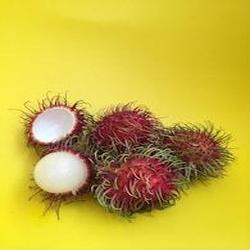
Label: Rambutan